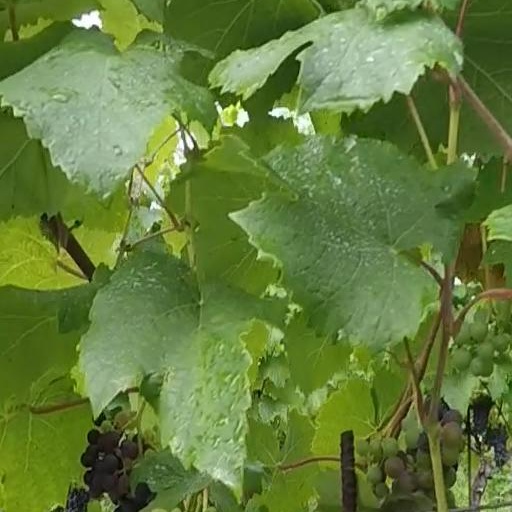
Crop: grape